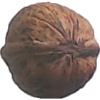
Label: Walnut 1